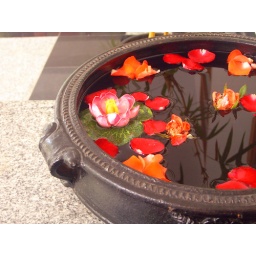
Beautiful petals floating on a bowl of water, they put them near front door of the hotel where I live